Al-Mutawakkil

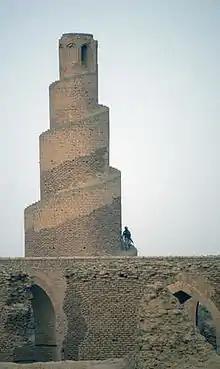
Abu Dulaf Mosque is a famous mosque commissioned by al-Mutawakkil in 859. The mosque is rectangular in shape, and consists of an open-air courtyard surrounded by corridors, with the "qibla" corridor being the largest. The mosque is among the largest mosques in the world measured by area, reaching 46,800 square metres (504,000 sq ft).

The Great Mosque was just part of an extension of Samarra eastwards that was built upon part of the walled royal hunting park. Al-Mutawakkil built as many as 20 palaces (the numbers vary in documents). Samarra became one of the largest cities of the ancient world; even the archaeological site of its ruins is one of the world's most extensive.